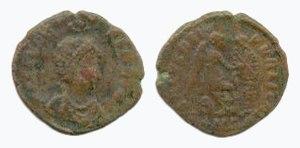
Eudoxie, née vers 375/380 et décédée en 404, est une impératrice byzantine par son mariage avec l'empereur Flavius Arcadius en 395.